Cucuteni–Trypillia culture

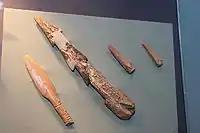
Bone artefacts

Most Cucuteni–Trypillia pottery was hand coiled from local clay. Long coils of clay were placed in circles to form first the base and then the walls of the vessel. Once the desired shape and height of the finished product was built up the sides would then be smoothed to create a seamless surface. This technique was the earliest form of pottery shaping and the most common in the Neolithic; however, there is some evidence that they also used a primitive type of slow-turning potter's wheel, an innovation that did not become common in Europe until the Iron Age.